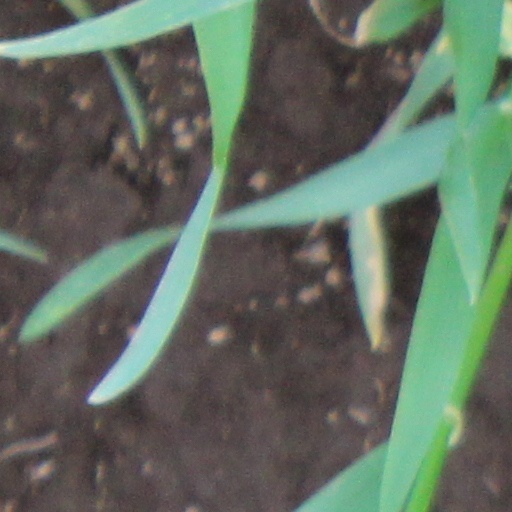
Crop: wheat